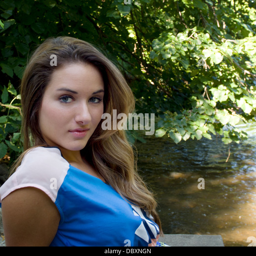
young woman looking at camera with serious expression while sitting outside on a summer day